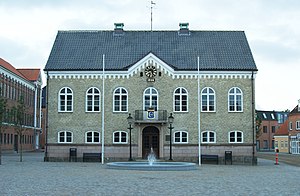
Morsø Kommune
Det gamle rådhus i Nykøbing Mors
Morsø Kommune i Viborg Amt blev dannet ved kommunalreformen i 1970. Ved strukturreformen i 2007 forblev kommunens omfang uændret, men den kom under Region Nordjylland.